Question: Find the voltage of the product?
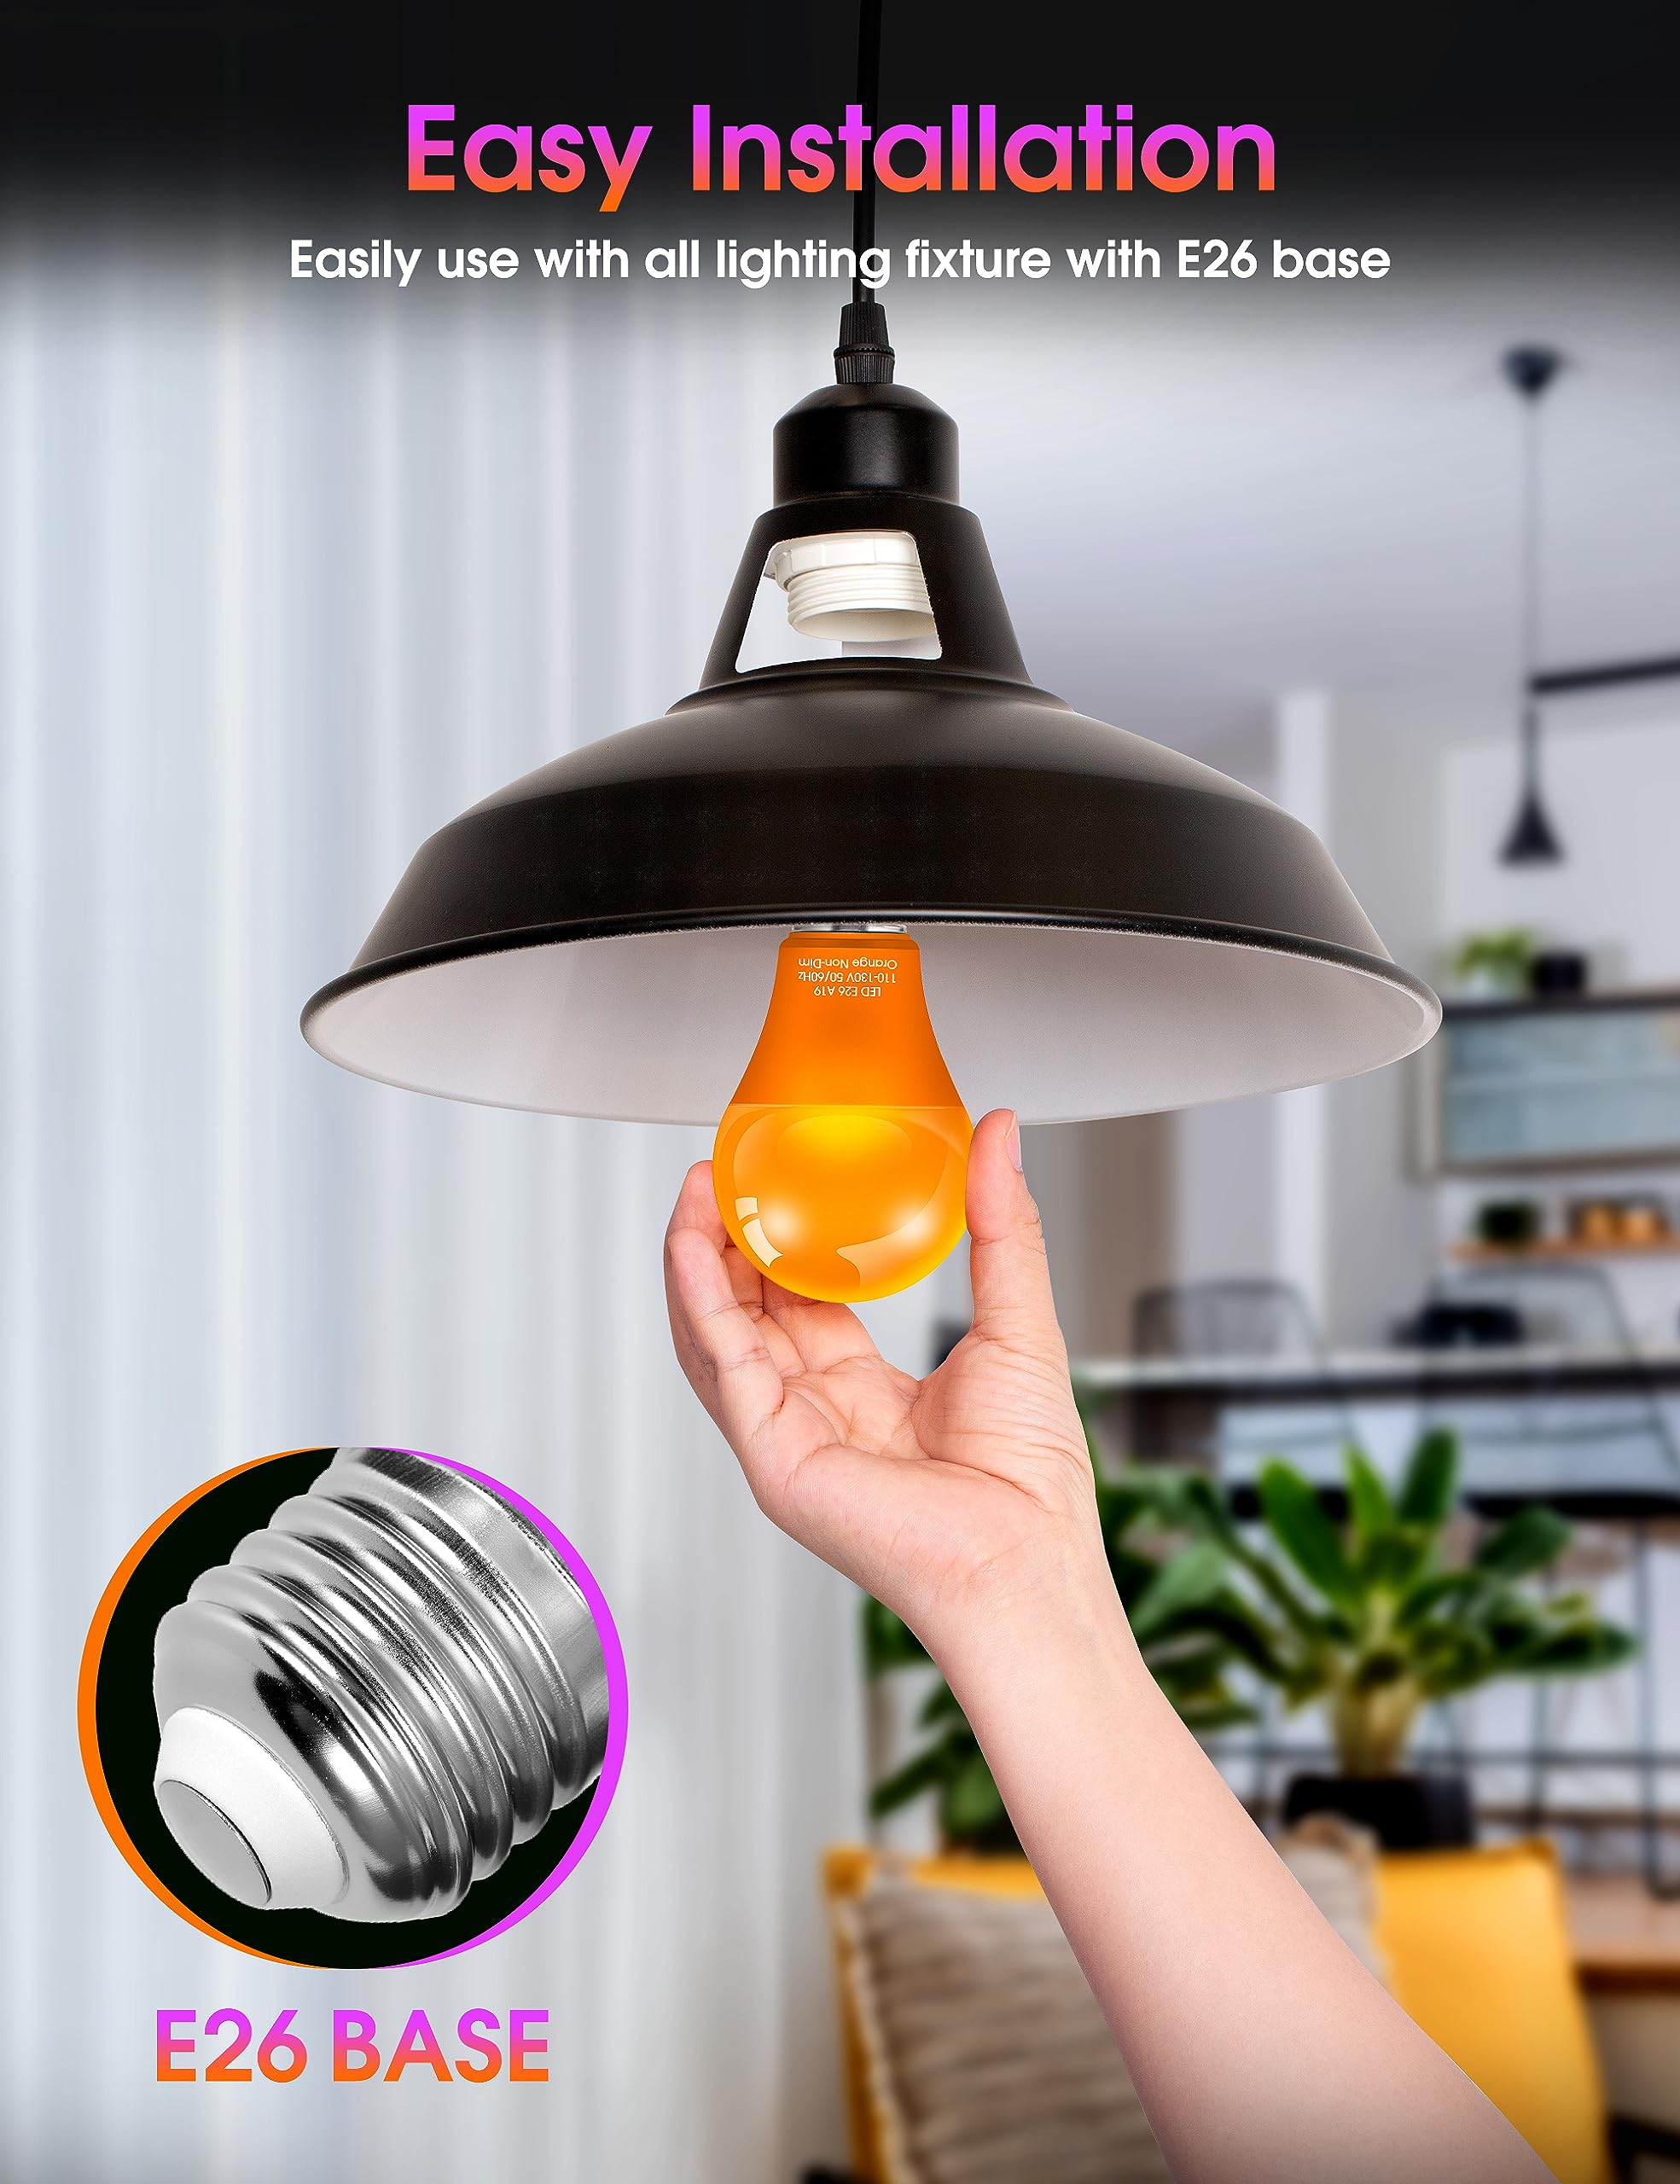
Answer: [110.0, 130.0] volt